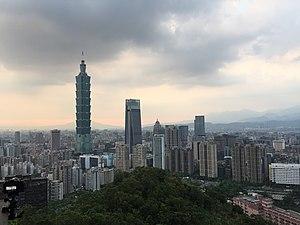
Skyline de Taïpei, Taïwan en 2017
Un panorama urbain est une vue partielle ou totale des immeubles et structures élevés d'une ville. On peut aussi le décrire comme la ligne d'horizon artificielle dessinée par la structure d'ensemble de la ville. On emploie souvent ce terme lorsque la présence de gratte-ciel donne à cette ligne d'horizon un caractère spectaculaire ou fortement reconnaissable.